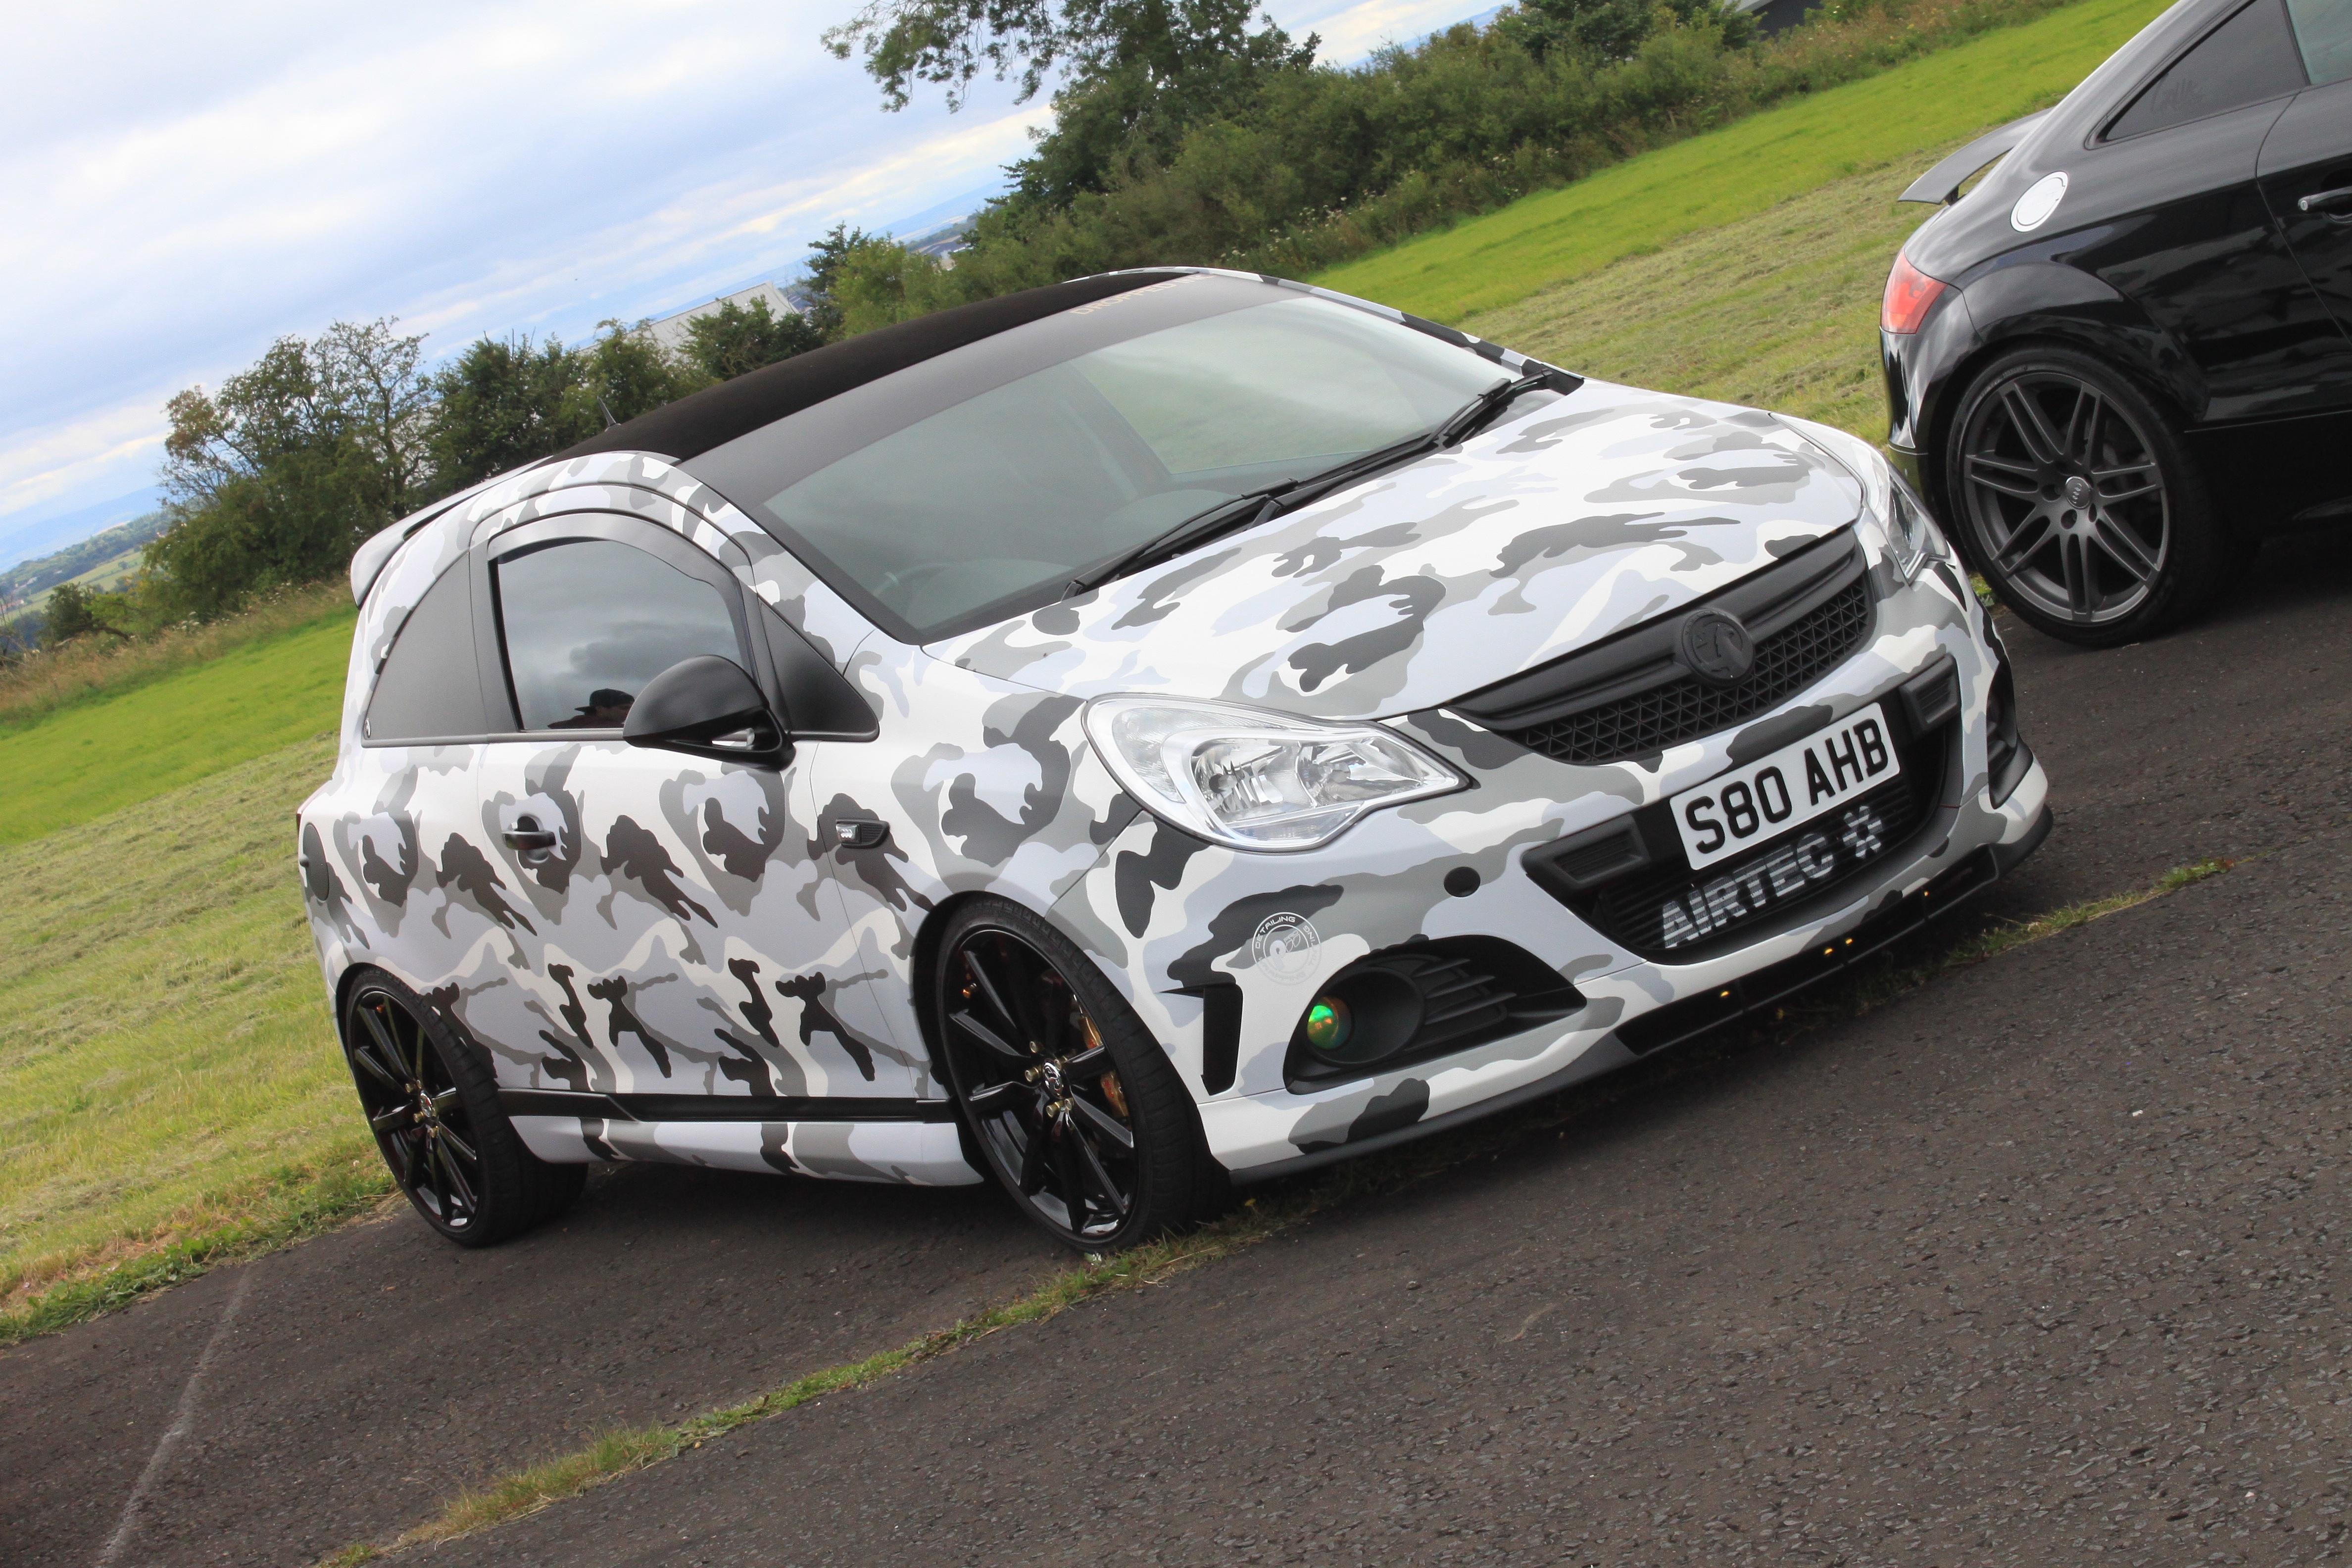
creative, white, sport, car, vehicle, bumper, race car, design, moro, unique, city car, land vehicle, automobile make, automotive exterior, compact car, automotive design, mid size car, subcompact car, rallycross, world rally car, hot hatch